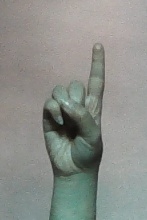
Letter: bb